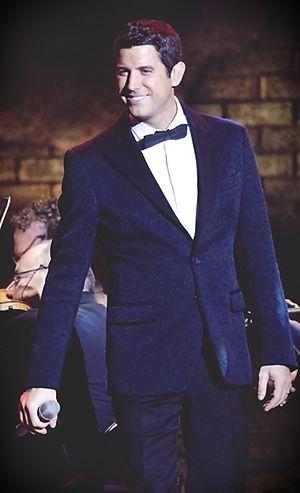
Sébastien Izambard, est un chanteur, producteur de disques, compositeur, parolier et musicien autodidacte français.